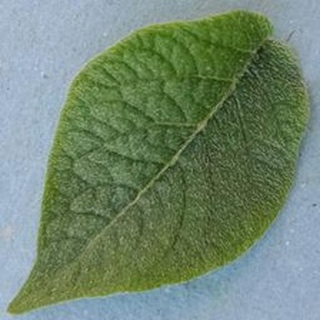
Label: healthy_potato